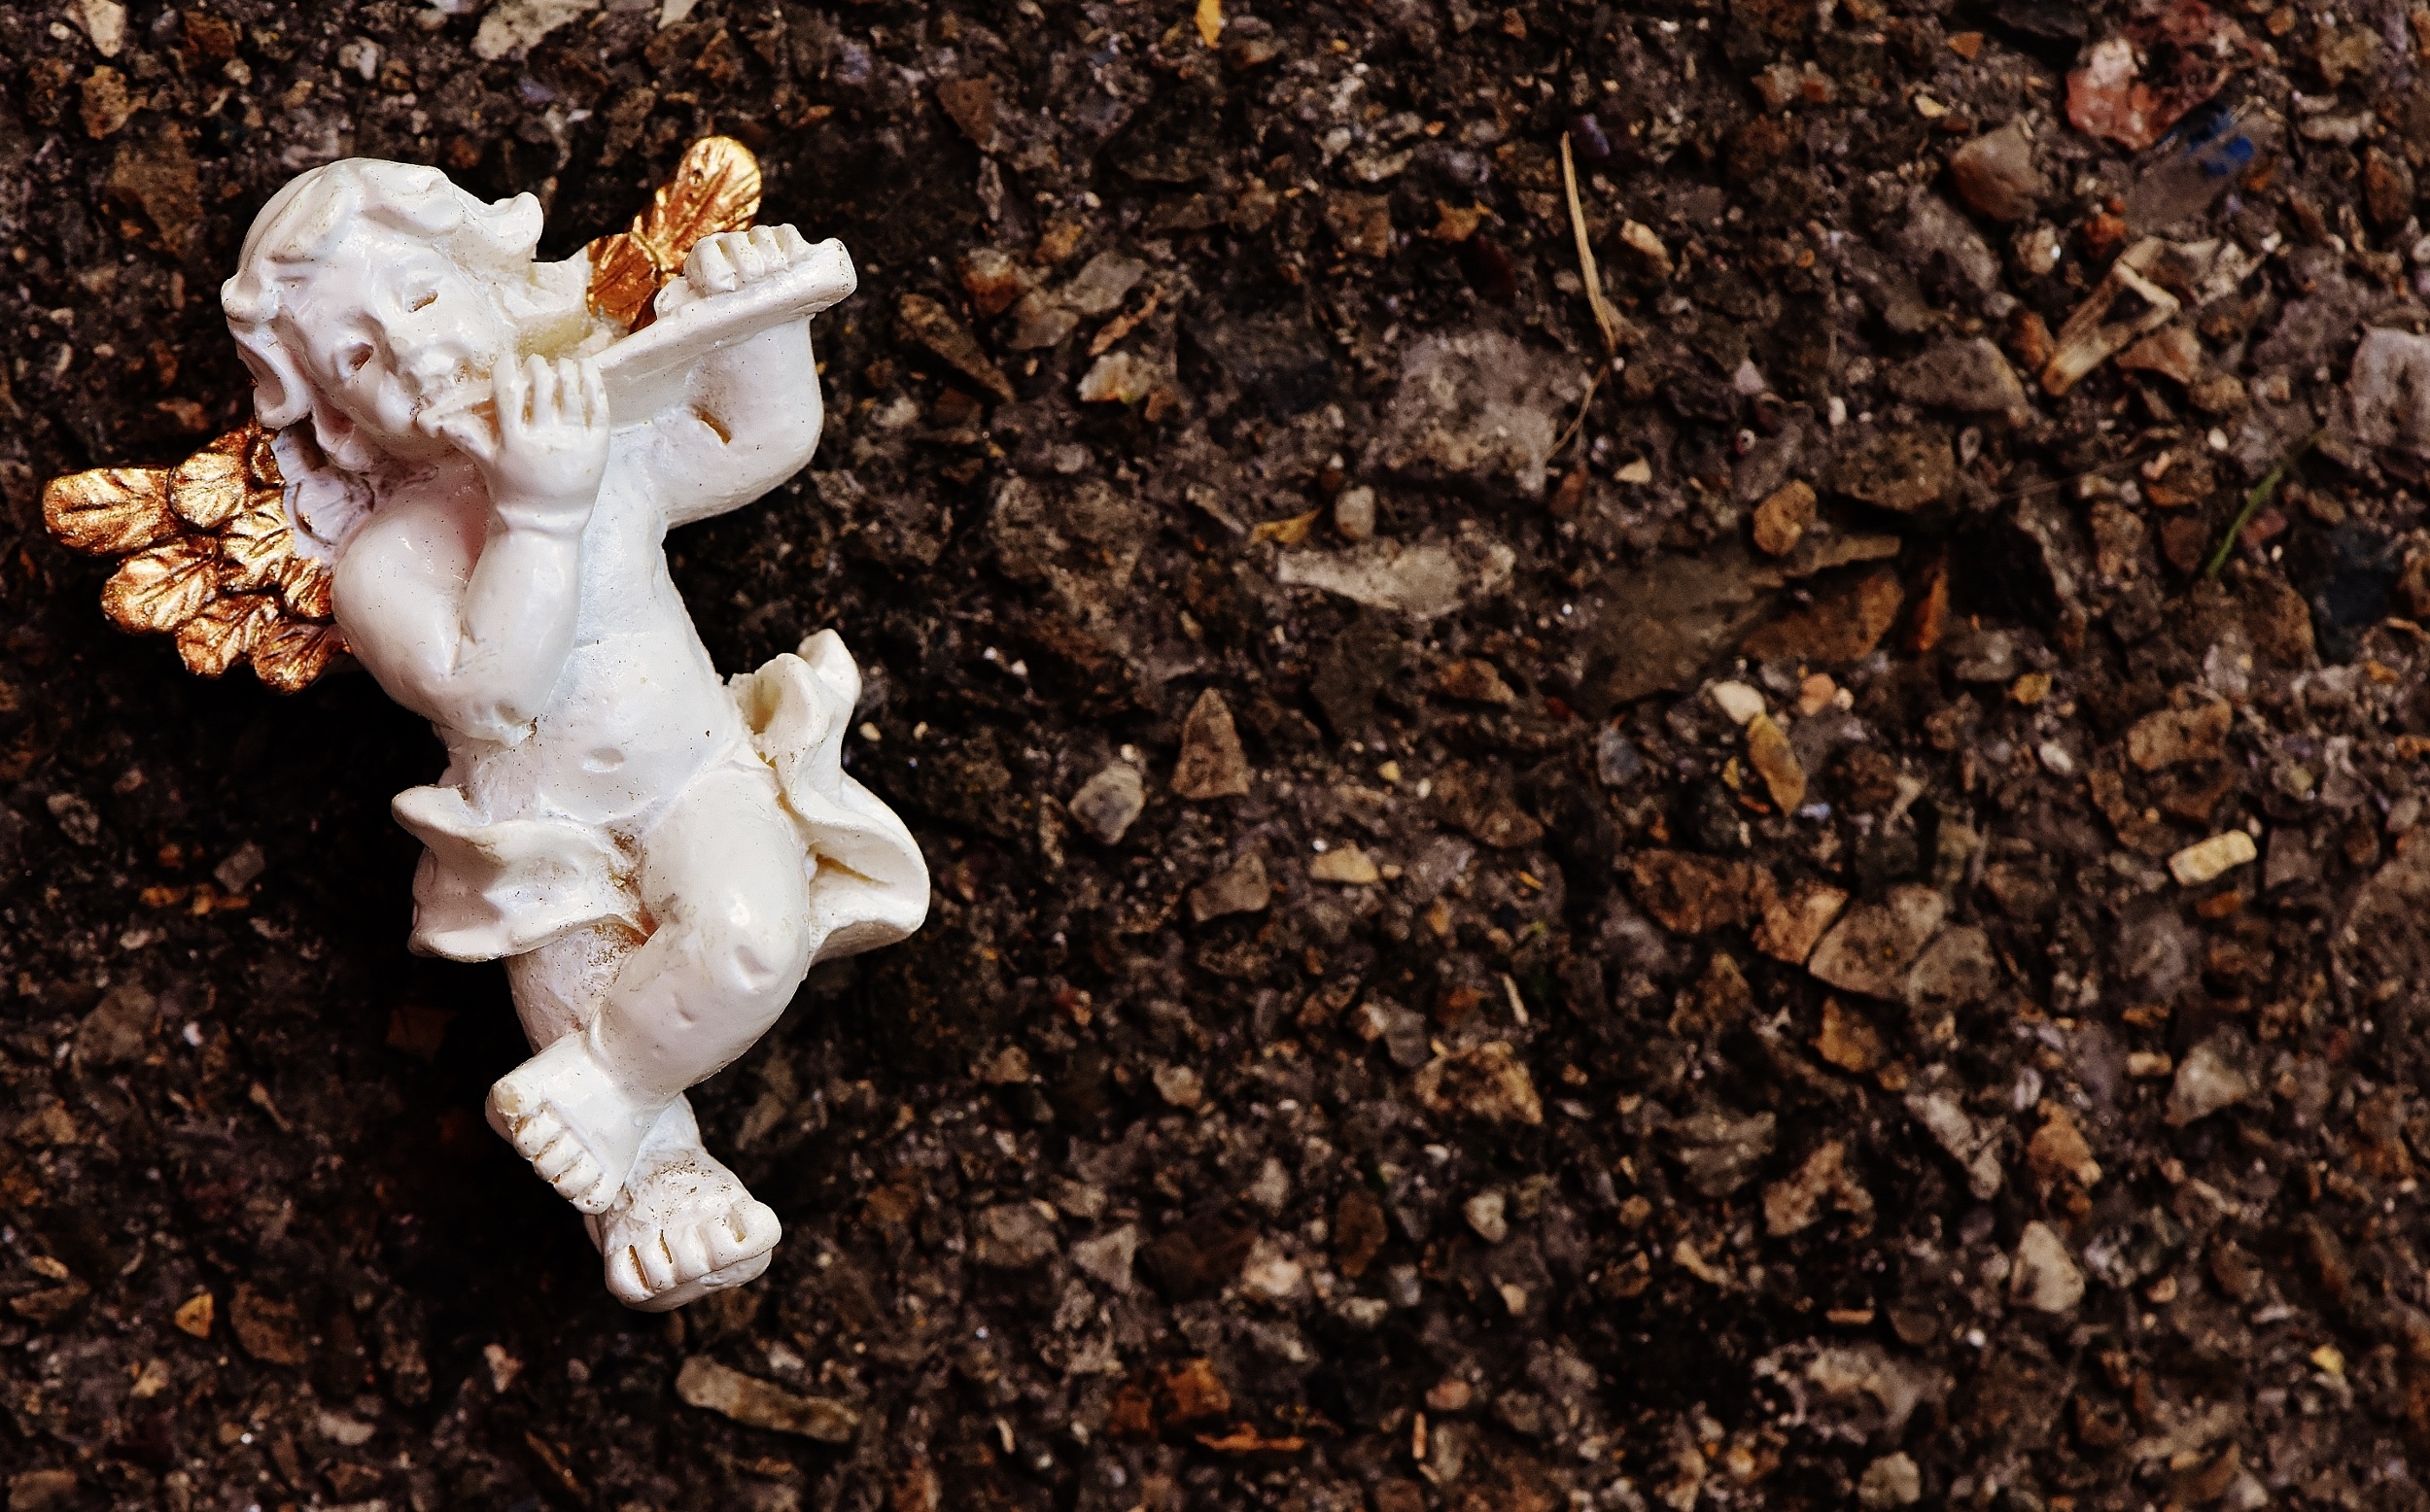
wing, flower, instrument, soil, fig, angel